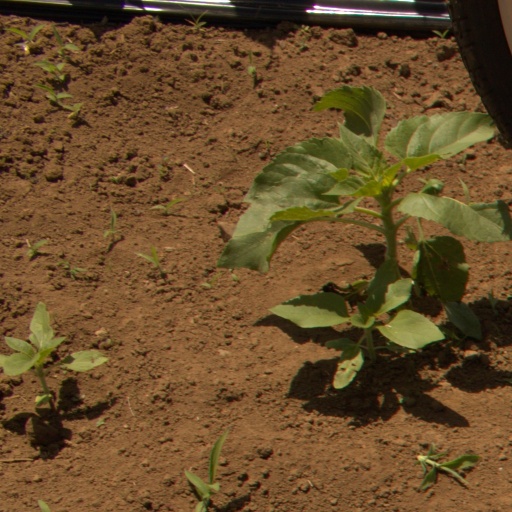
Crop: Jerusalem artichoke